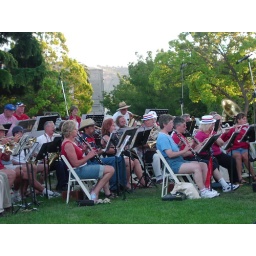
Diablo Regional Concert Band dressed in red, white and blue